Church History Library

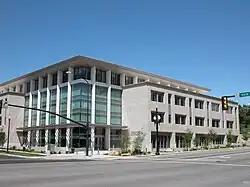
LDS Church History Library

The Church History Library (CHL) is a research center and archives building housing materials chronicling the history of the Church of Jesus Christ of Latter-day Saints (LDS Church). The library is owned by the Church and opened in 2009 in downtown Salt Lake City, Utah.